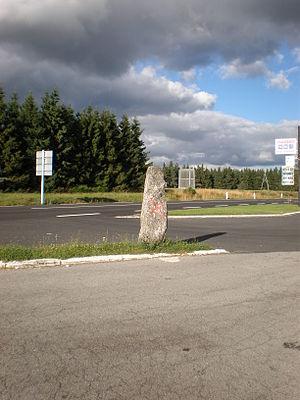
Pierre indiquant le lieu de l'exécution des époux Martin de l'Auberge de Peyrebeille (Ardèche)
L'auberge de Peyrebeille est située sur la commune de Lanarce, en Ardèche. Elle se trouve à environ 5 km du bourg, à la limite des communes de Issanlas et Lavillatte, sur la N102, au croisement de la D16, sur un plateau balayé par la burle.